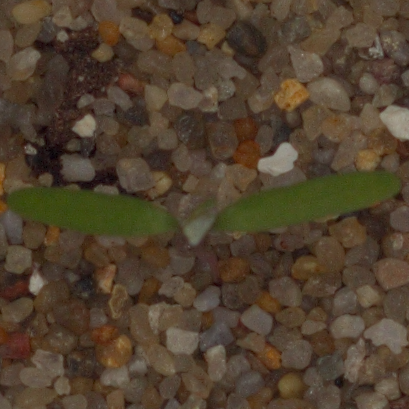
Label: fat_hen